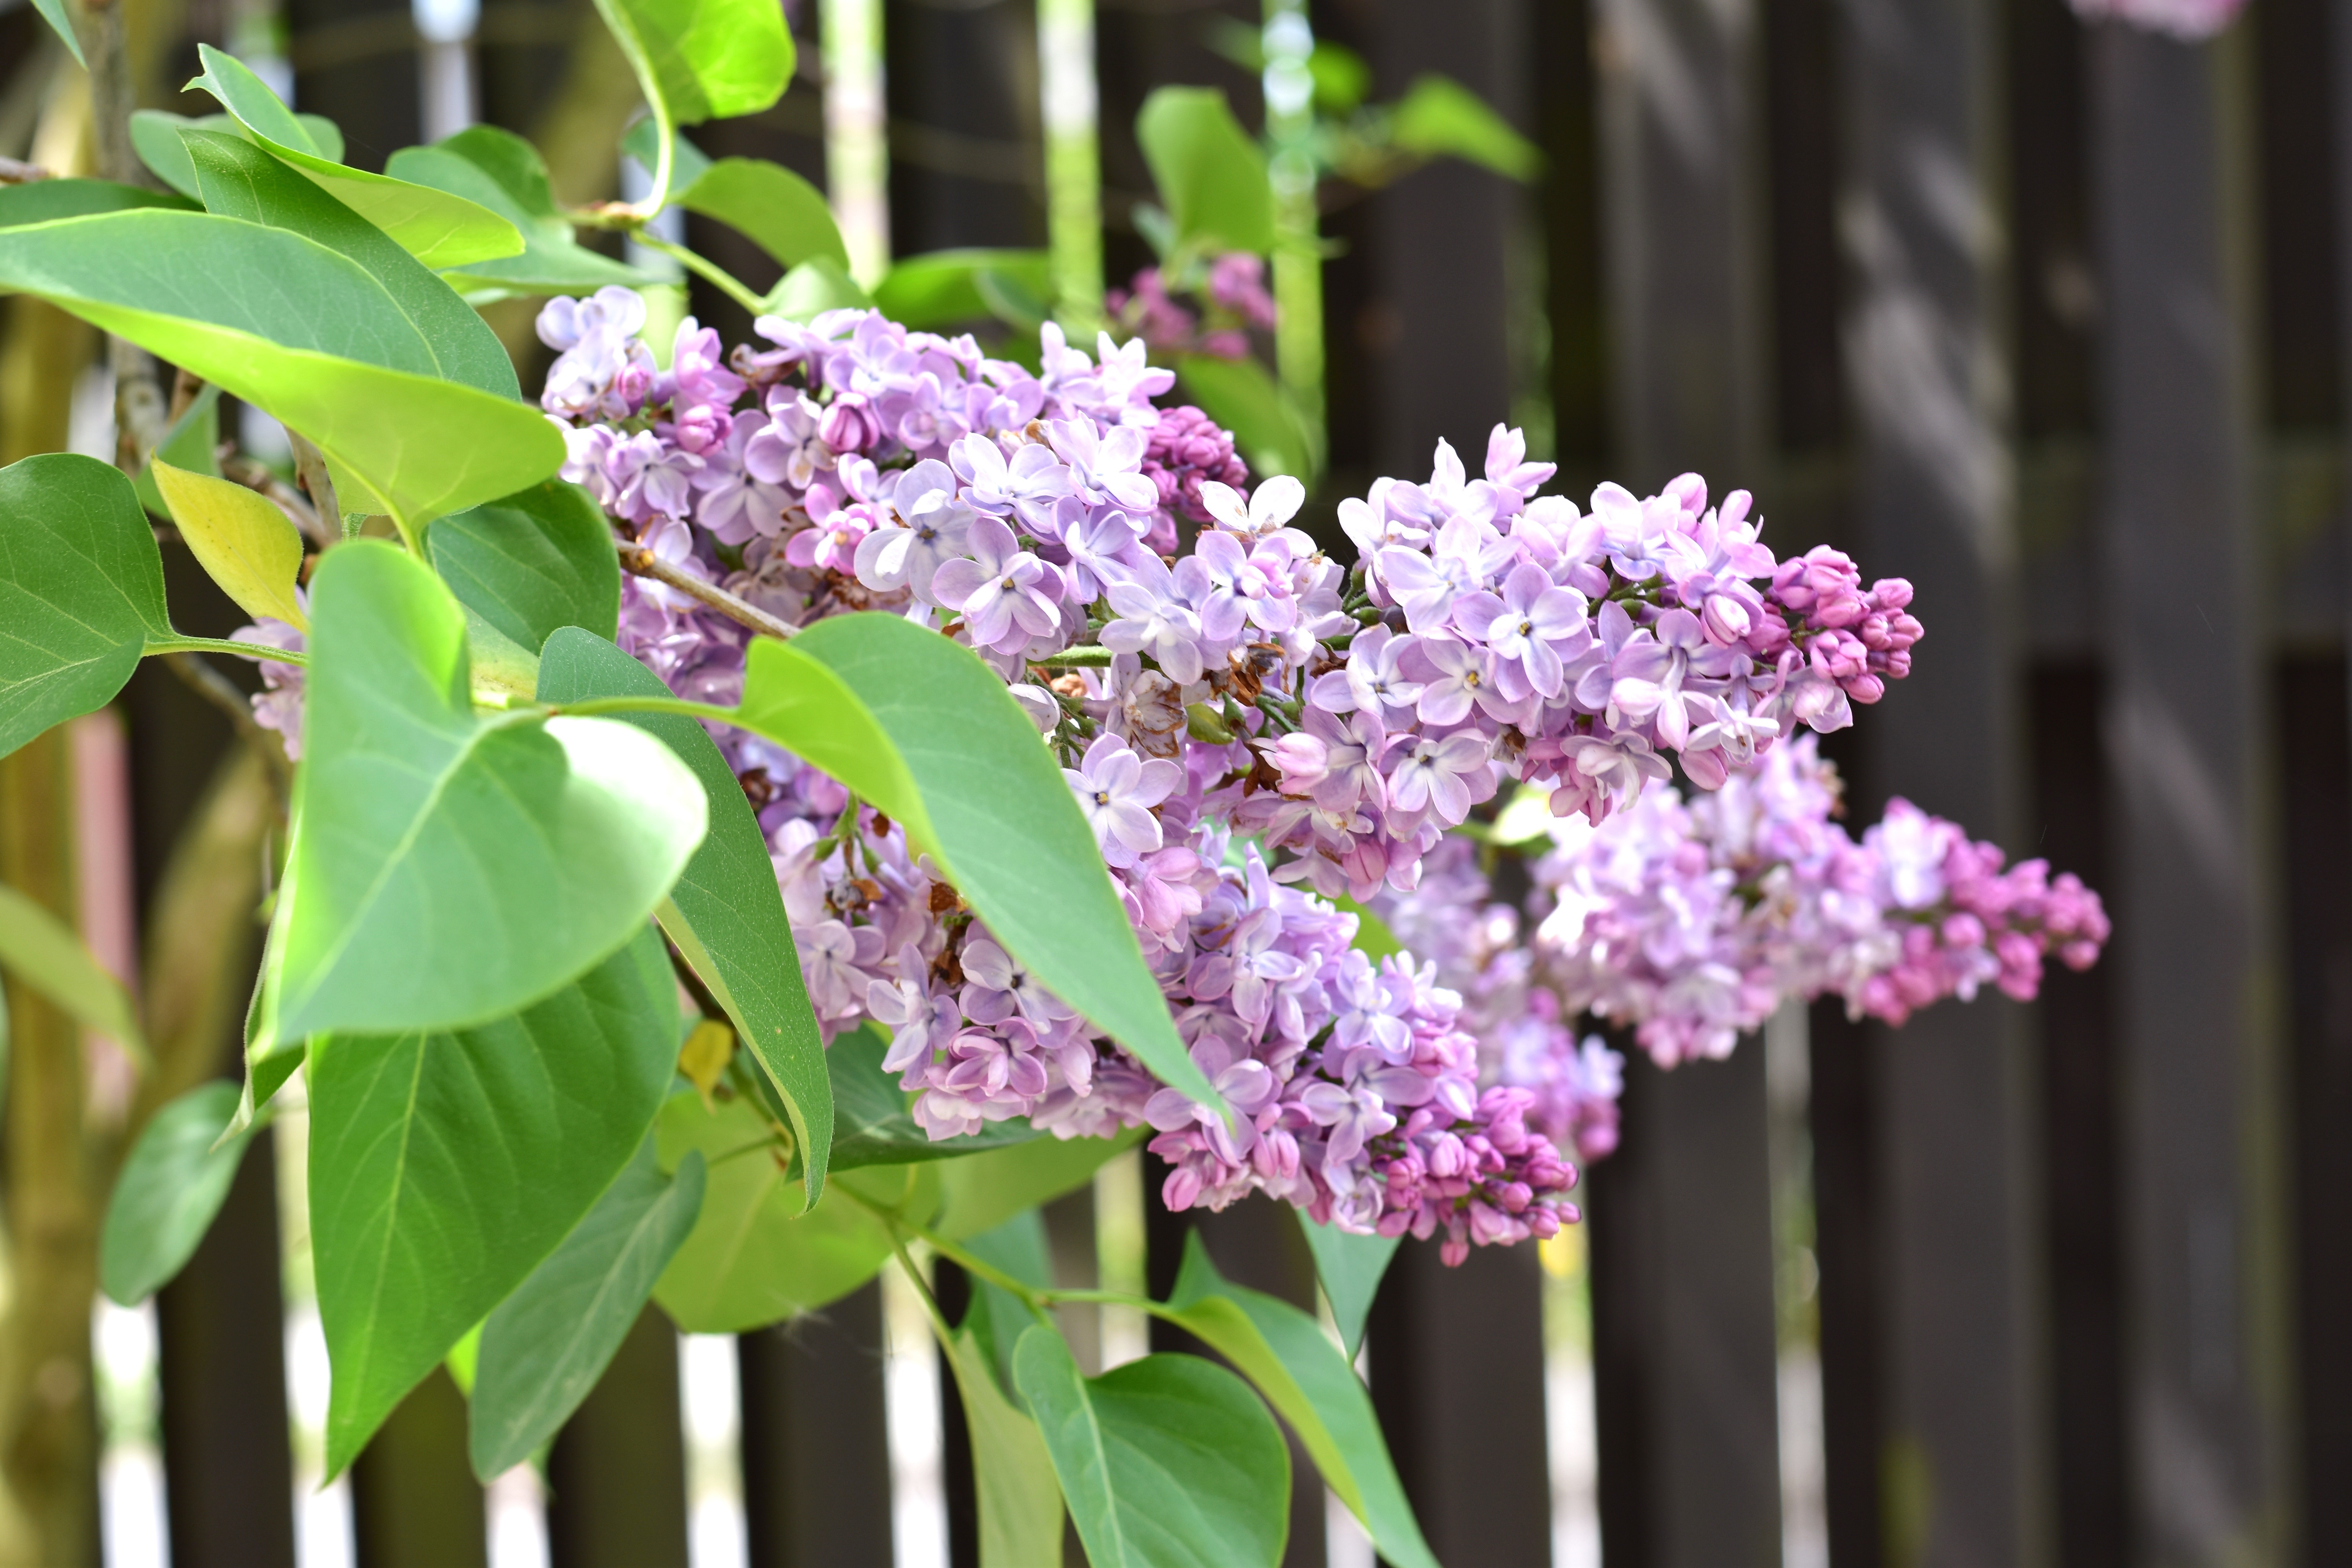
branch, blossom, plant, flower, purple, bush, spring, green, botany, flora, sheet, shrub, lilac, floristry, flowering plant, land plant